Robbie Hummel

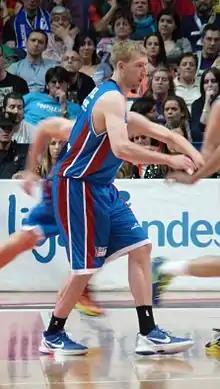
Hummel in 2013 for Obradoiro CAB

To start the 2009–10 season, Hummel was picked as one of fifty players as a preseason John R. Wooden Award candidate, along with teammate, E'Twaun Moore. He was a Preseason First Team All-Big Ten pick by both CBS Sports and Big Ten Network and a Preseason 2nd Team All-American pick by ESPN analysts, Doug Gottlieb and Jay Williams. Near mid-season, he was selected as one of thirty finalists for the Naismith Award. With MVP E'Twaun Moore, Hummel was named to the 2009 Paradise Jam All-Tournament Team after a victory over #10 Tennessee. During a school record-tying 14–0 season start on December 29, 2009, against Iowa, Hummel broke a school record, making 36 consecutive free throws, previously held by Jerry Sichting's 34, which was set three decades earlier. He tied his former assistant coach, Cuonzo Martin's single-game school record of 8 three-point field goals made in a losing effort against an Evan Turner-led Ohio State team on January 12, 2010, in which he also scored a career high 35 points and received a dislocated pinky finger. In his team's tenth straight win in conference play at Minnesota on February 24, Hummel injured his right knee in the first half after he slipped while attempting to plant his foot. He scored 11 points, making 3-of-4 three-pointers, in his prior twelve minutes of the game. Purdue officials reported the following day that Hummel tore his anterior cruciate ligament (ACL) and would miss the rest of the season. He finished the last five games as a junior perfect from the free throw line, making all 21 of his attempts.